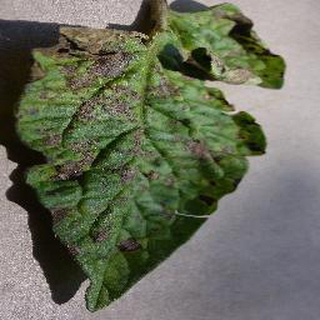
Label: tomato_early_blight